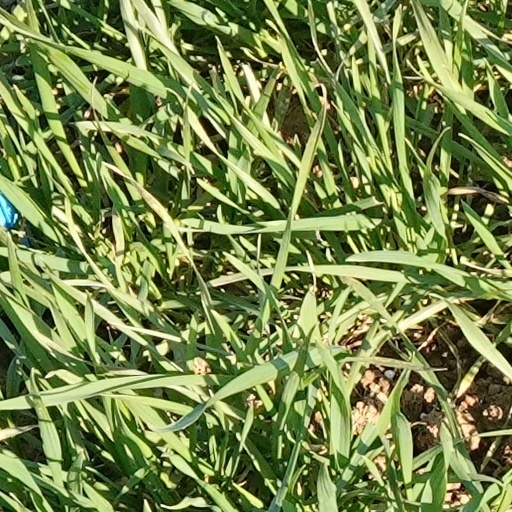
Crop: wheat